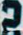
Number: 2